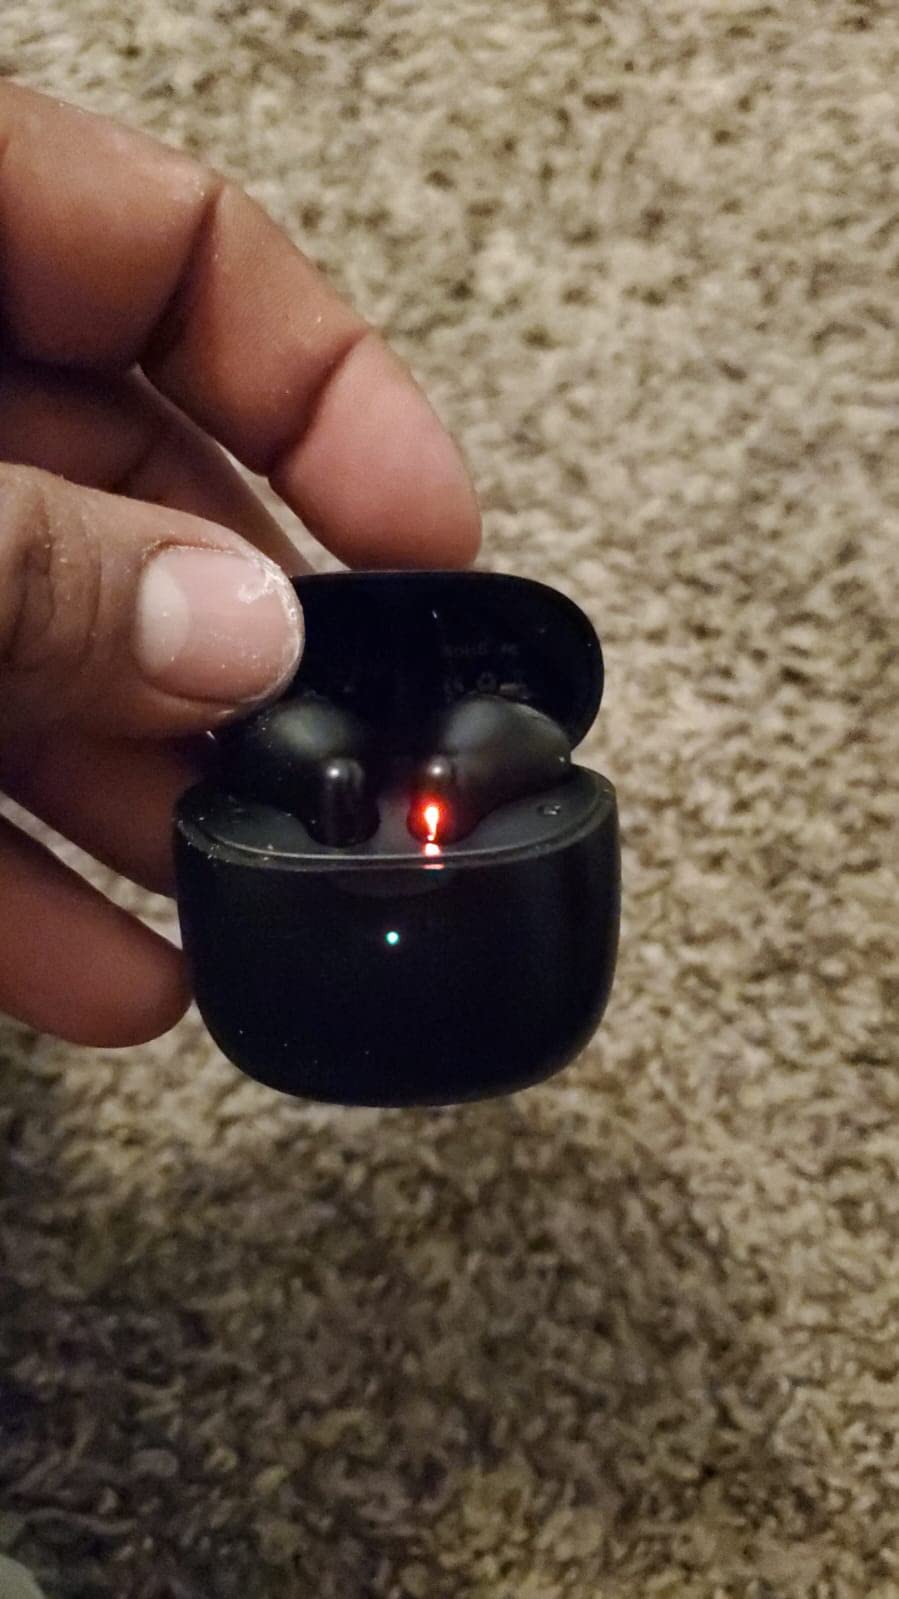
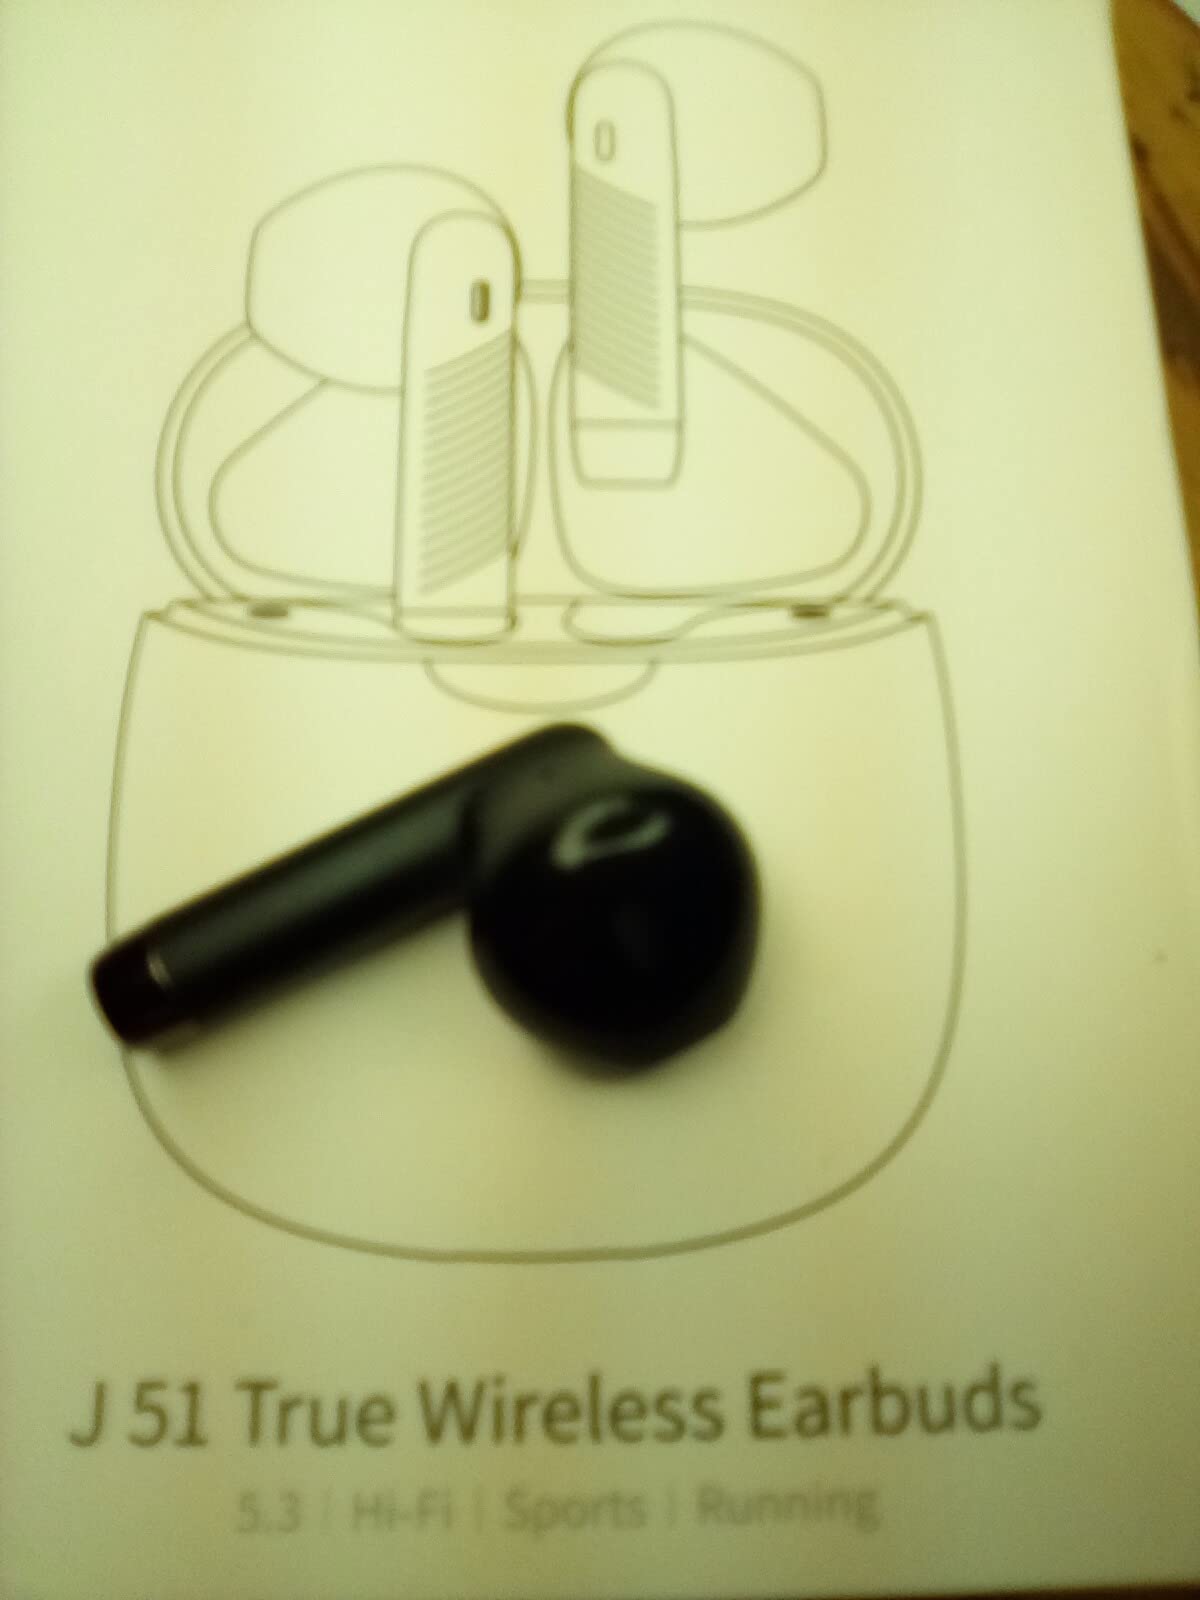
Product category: earbuds
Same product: yes